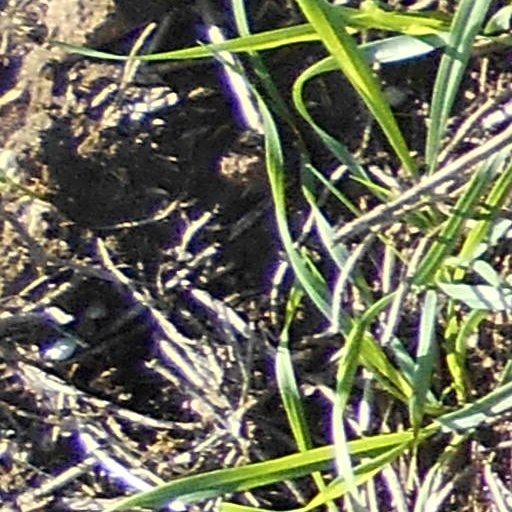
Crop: wheat